Answer in natural language. Which point is closer to the camera taking this photo, point B  or point C? Choose between the following options: C or B
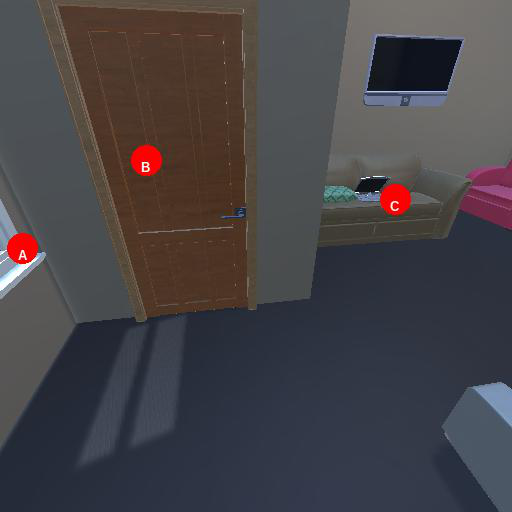
<answer>B</answer>